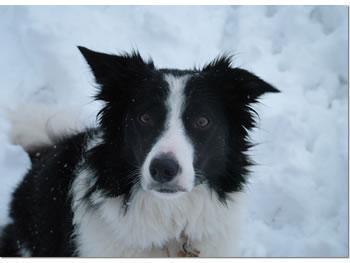
Border_collie